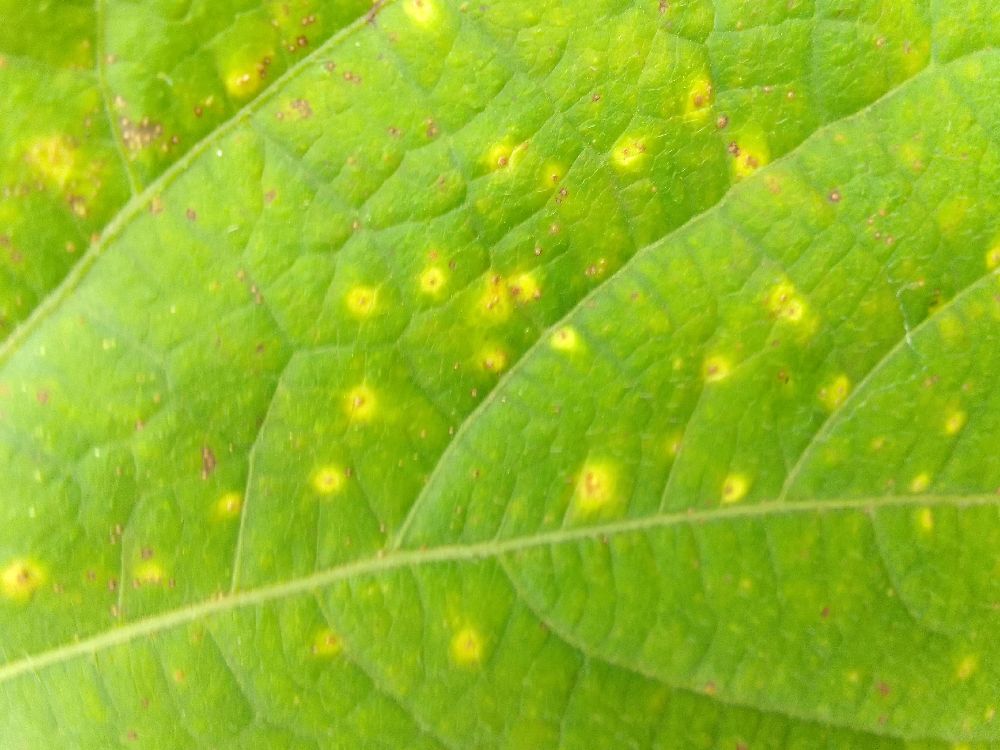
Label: rust